Jacqueline Meißner

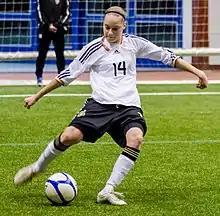
Meißner with Germany U19 in 2012

Jacqueline Meißner (born 4 February 1994) is a German professional footballer who plays as a right-back for Frauen-Bundesliga club SGS Essen. She made three appearances for the Germany national team from 2016 to 2018.